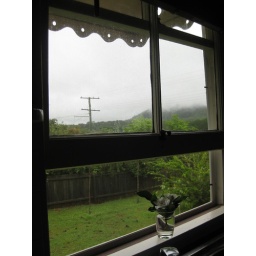
view out my kitchen window during the rainy weather we've had. the mountain is covered in mist.